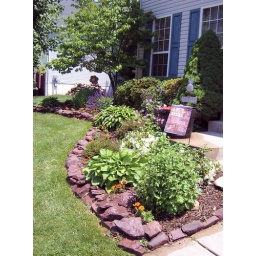
Flower bed in front of the house 06